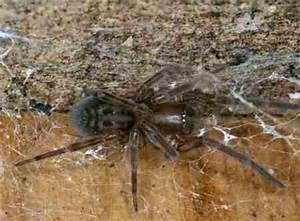
spider